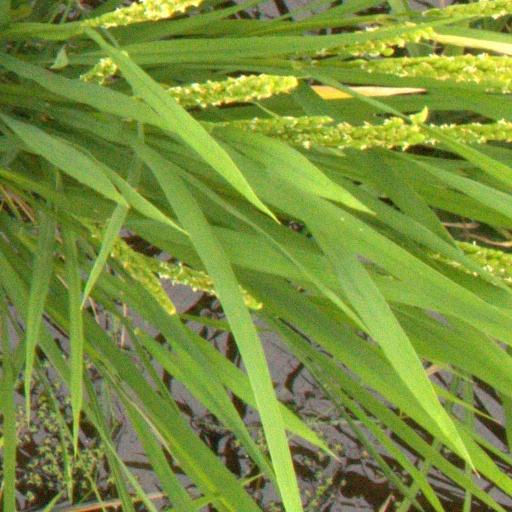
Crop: rice